Matheson, New South Wales

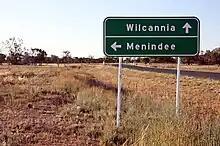
Matheson on the Cobb Highway near the Ivanhoe-Menindee Road intersection

Matheson, New South Walesis civil parish of Manara County and a rural locality of Central Darling Shire in far western New South Wales.